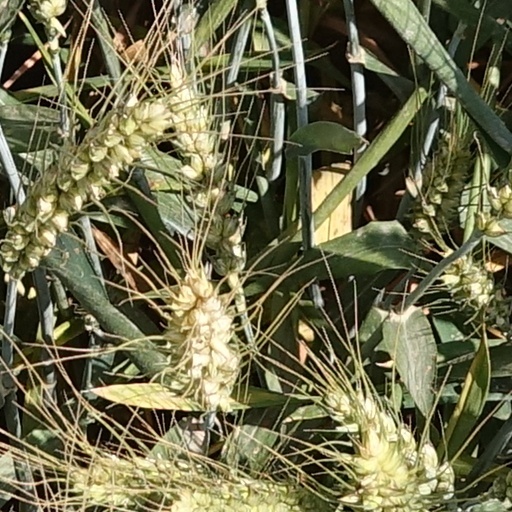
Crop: wheat